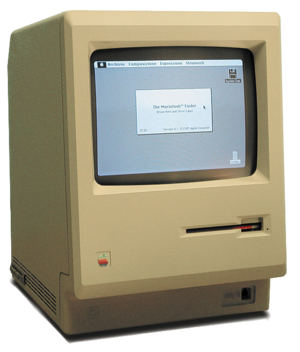
Cet article est une liste des anciens produits ou produits obsolètes créés par la société Apple.
On peut faire remonter l'histoire de l'ordinateur personnel, comme celle des appareils électroniques grand public du marché de masse, à 1972 avec l'introduction du microcontrôleur HP 9820 PC, ou à de petits calculateurs électroniques des années 1950 comme l'IBM 610, ou à certains mainframes et mini-ordinateurs conçus comme des systèmes mono-utilisateur. Un ordinateur personnel est destiné avant tout à un usage individuel, par opposition à un ordinateur central où les demandes de l'utilisateur final sont filtrés par l'organisation du service et le système d'exploitation, ou un partage du temps système dans lequel un processeur est partagé entre de nombreuses personnes. Après le développement du microprocesseur, les ordinateurs personnels individuels étaient devenus assez peu coûteux pour qu'ils soient finalement devenus des biens de consommation abordables. Les premiers ordinateurs personnels - généralement appelés « micro-ordinateurs » - étaient souvent vendus sous forme de kits et présentaient un intérêt surtout pour les amateurs et les techniciens.
Première génération : des relais aux lampes
Apple Inc., anciennement Apple Computer Inc., est une entreprise multinationale américaine d'informatique, créée le 1ᵉʳ avril 1976 à Cupertino, puis constituée sous forme de société le 3 janvier 1977. De sa création à l'entreprise telle qu'elle existe aujourd’hui, Apple a connu les diverses phases de l'évolution du monde informatique, partant d'un monde sans ordinateur personnel à une société du XXIᵉ siècle interconnectée par l'intermédiaire de terminaux fixes et mobiles. Son histoire est particulièrement liée à celle de l'un de ses cofondateurs, Steve Jobs, forcé à quitter la firme en 1985, puis réembauché en décembre 1996, avant de devenir CEO de la société en 1997. Parmi les produits phares qu'a connus Apple depuis sa création, se trouvent l'Apple I et II, le Macintosh, l'iPod, l'iPhone et l'iPad.
1ᵉʳ août : découverte dans une tourbière du Cheshire des restes momifiés de l’Homme de Lindow.
La famille Macintosh Classic correspond aux premiers modèles de Macintosh, sortis entre 1984 et début 1989, caractérisés par leur format monobloc. Les modèles Classic, Classic II, Color Classic et Color Classic II furent commercialisés plus tard mais reprenaient le même boîtier que les premiers Macintosh et étaient vendus moins cher.
Macintosh ou Mac est une série de différentes familles d'ordinateurs personnels conçus, développés et vendus par Apple. Le premier Macintosh est lancé le 24 janvier 1984. Il constitue le premier succès commercial pour un ordinateur utilisant une souris et une interface graphique.
1984 est un spot publicitaire réalisé par Ridley Scott pour le lancement en 1984 du 128K, premier ordinateur Macintosh de la firme californienne Apple. Considéré comme un chef-d'œuvre en matière de publicité, il s'agirait même selon la presse spécialisée de la meilleure publicité de tous les temps. Dans ce film de 60 secondes, Anya Major joue le rôle de l'héroïne inconnue et David Graham le Big Brother que l'on voit à l'écran. Il s'inspire de l'univers du roman 1984 de George Orwell, et marque l'histoire de la publicité en ne montrant pas le produit vendu, et en n'expliquant pas non plus en quoi il consiste concrètement. Il n'a été diffusé, en tant que spot publicitaire, qu'une seule fois au niveau national aux États-Unis : le 22 janvier 1984 lors du troisième quart-temps du Super Bowl XVIII devant 90 millions de téléspectateurs.
Le Macintosh est le premier ordinateur personnel de la famille des Macintosh lancé par Apple Computer le 24 janvier 1984. Son boitier beige embarque un écran de 9 pouces de diagonale en plus de l'unité centrale. La machine était livrée avec un clavier et une souris. Son lancement est précédé, le 22 janvier, par la diffusion sur CBS lors du troisième quart temps du Super Bowl XVIII du célèbre spot publicitaire 1984 réalisé par Ridley Scott.